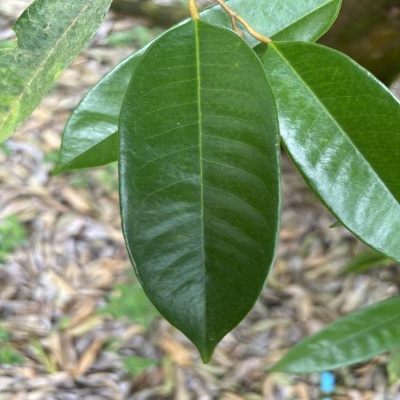
Label: Leaf_Healthy